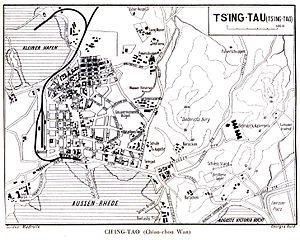
La SMS Luchs est une canonnière de la marine impériale allemande de la classe Iltis. Ses sister-ships sont les canonnières SMS Iltis, SMS Jaguar, SMS Tiger, SMS Panther et SMS Eber.
la SMS Jaguar est une canonnière de la marine impériale allemande de classe Iltis mise en service en 1898 et coulée en 1914.